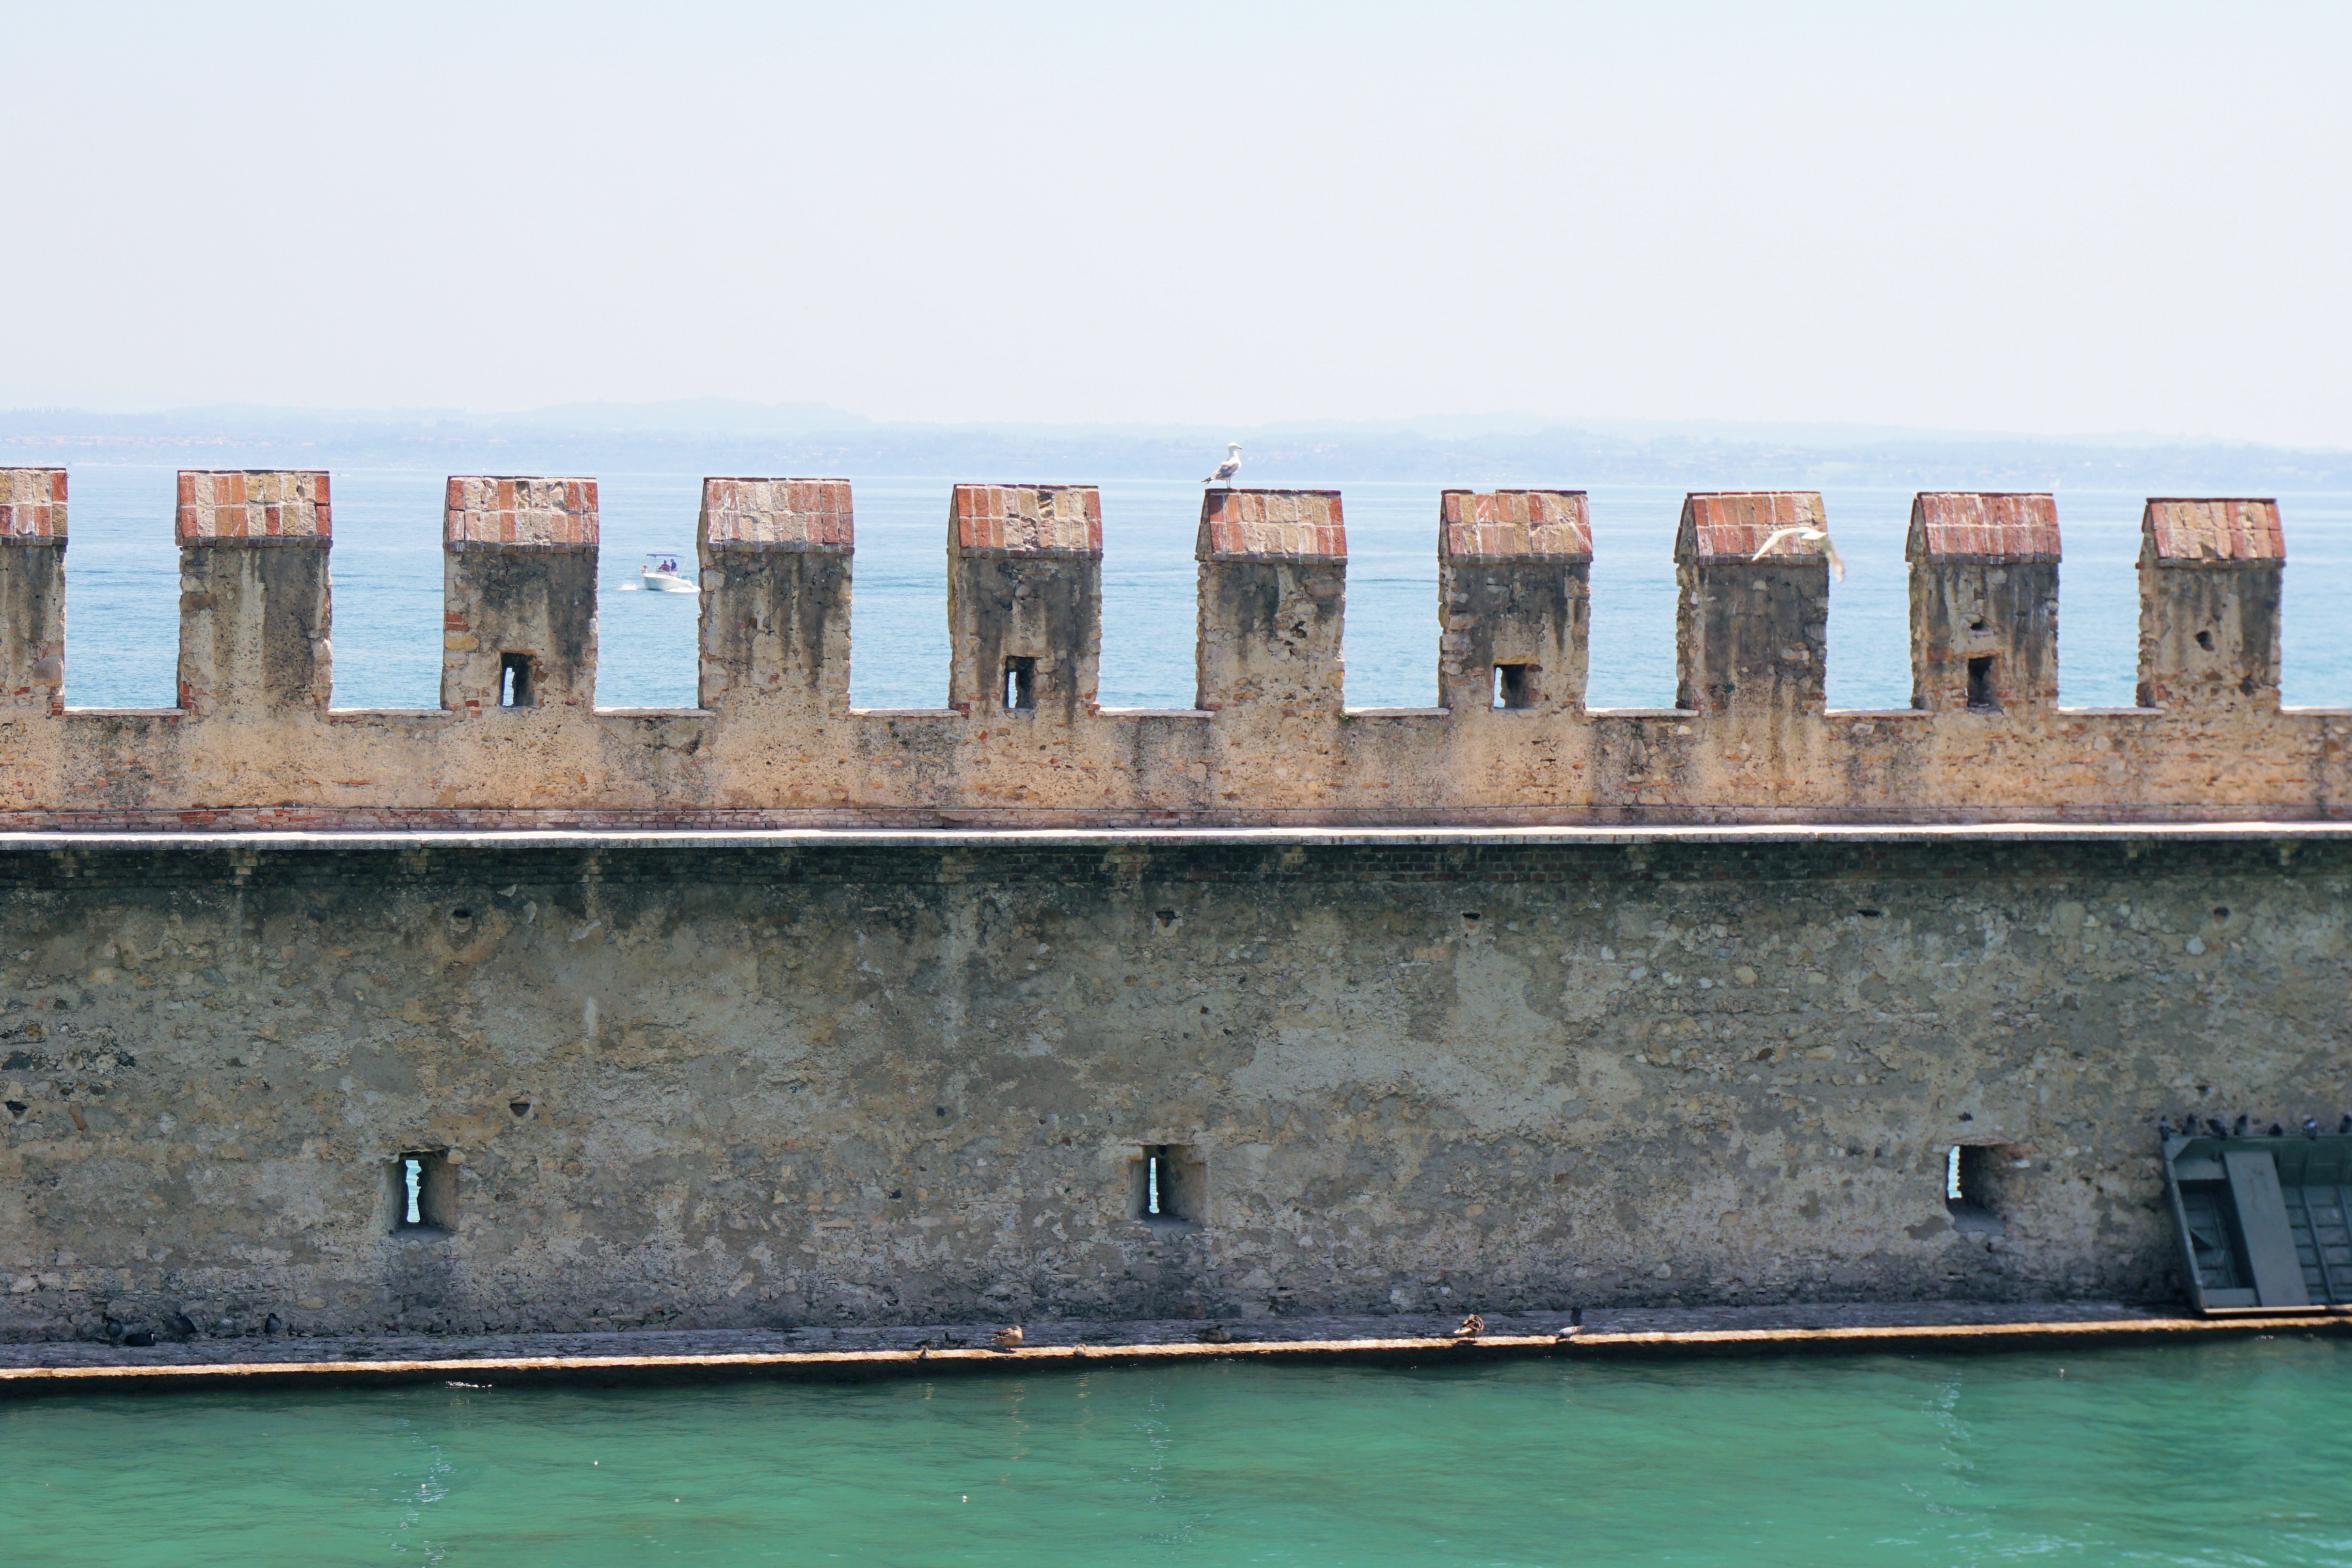
sea, water, architecture, building, old, wall, mediterranean, vehicle, castle, italy, fortification, terrain, waterway, historic building, garda, places of interest, fortress, historically, middle ages, castle castle, knight's castle, sirmione